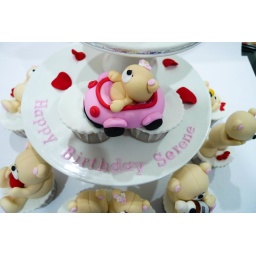
lady bear in car